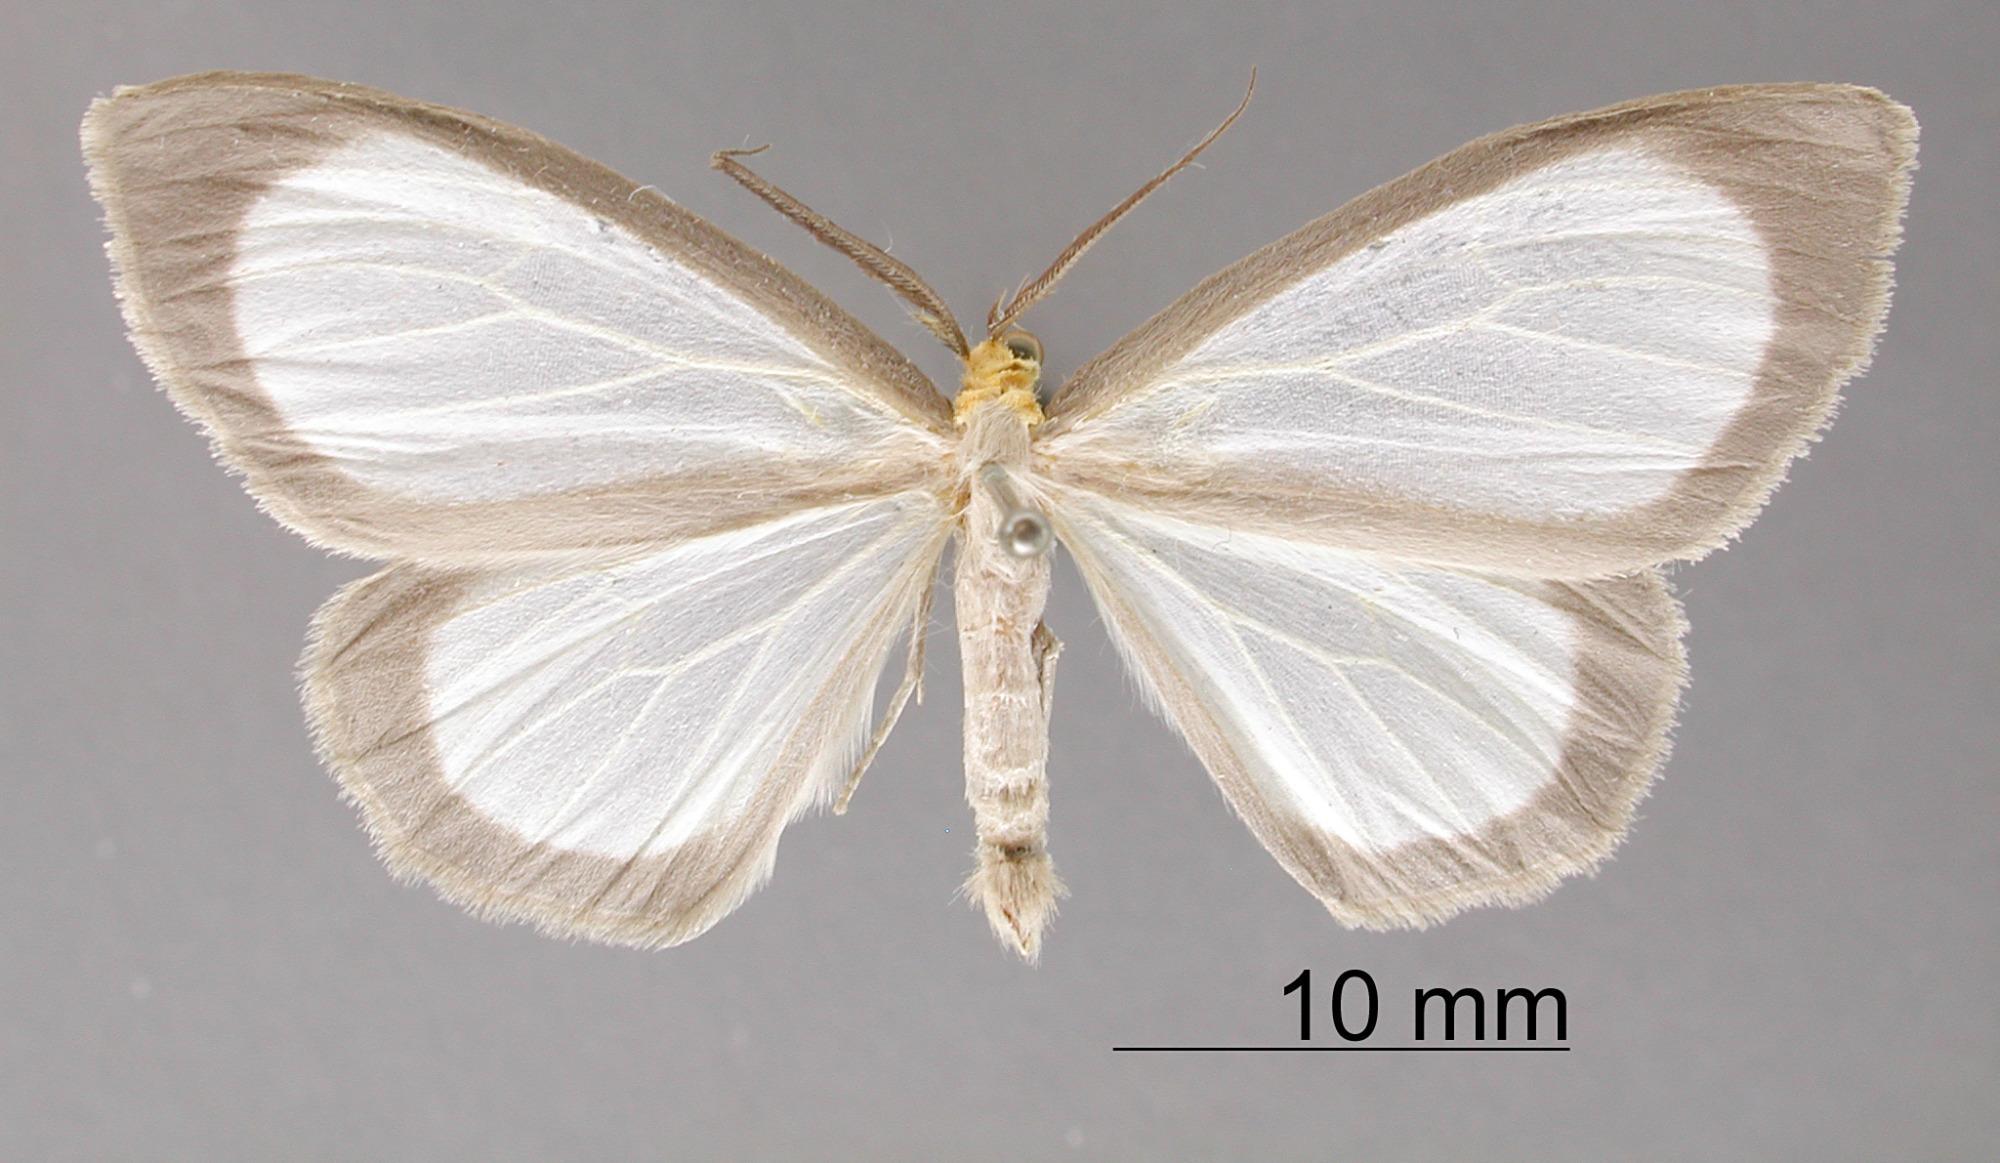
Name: Bombycodes circumdata
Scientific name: Bombycodes circumdata Schaus, 1911
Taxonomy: Animalia, Arthropoda, Insecta, Lepidoptera, Geometridae, Ennominae
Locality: Juan Vinas, Costa Rica, Costa Rica